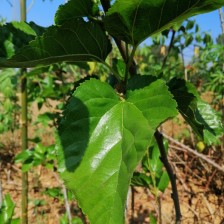
Variety: Buriram60